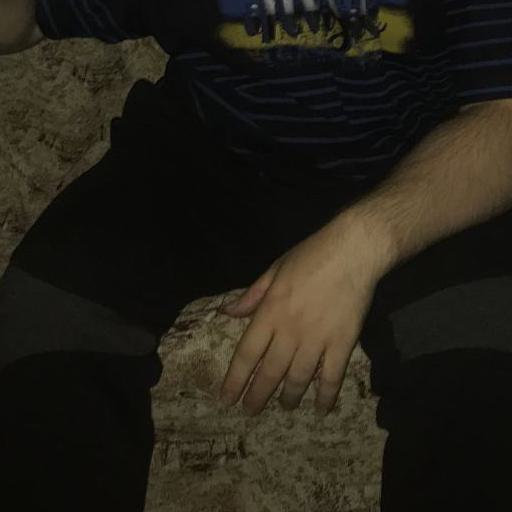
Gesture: no_gesture